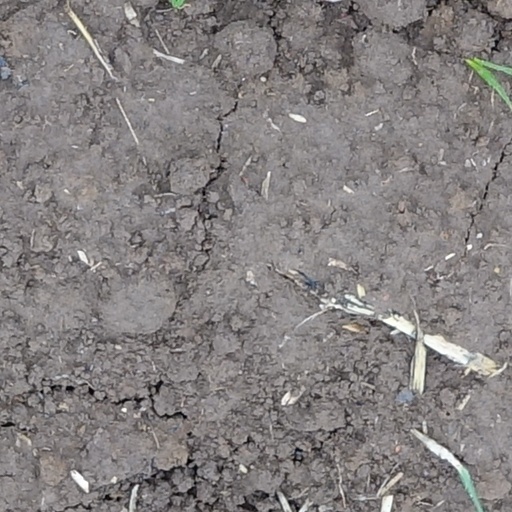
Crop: wheat